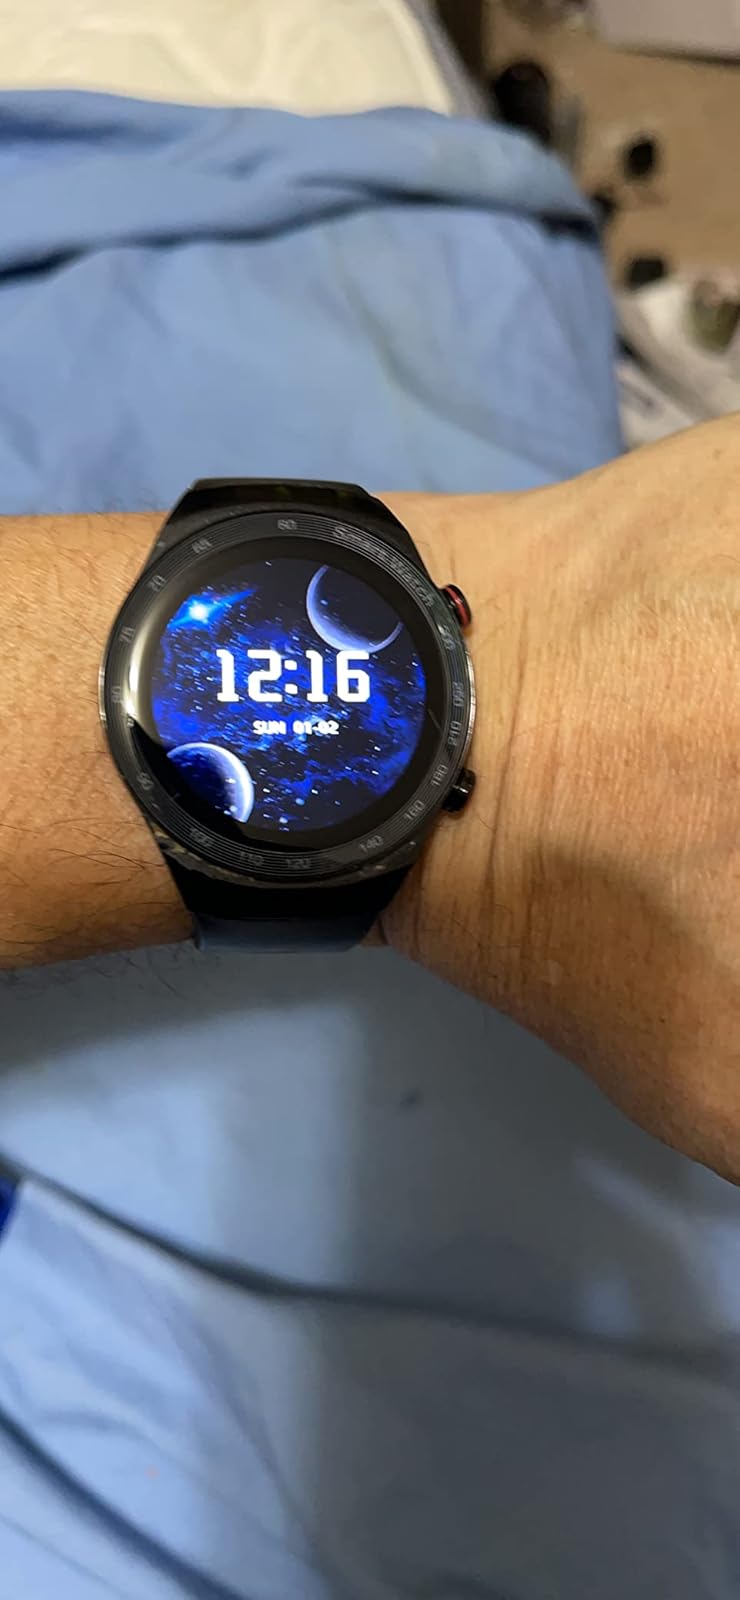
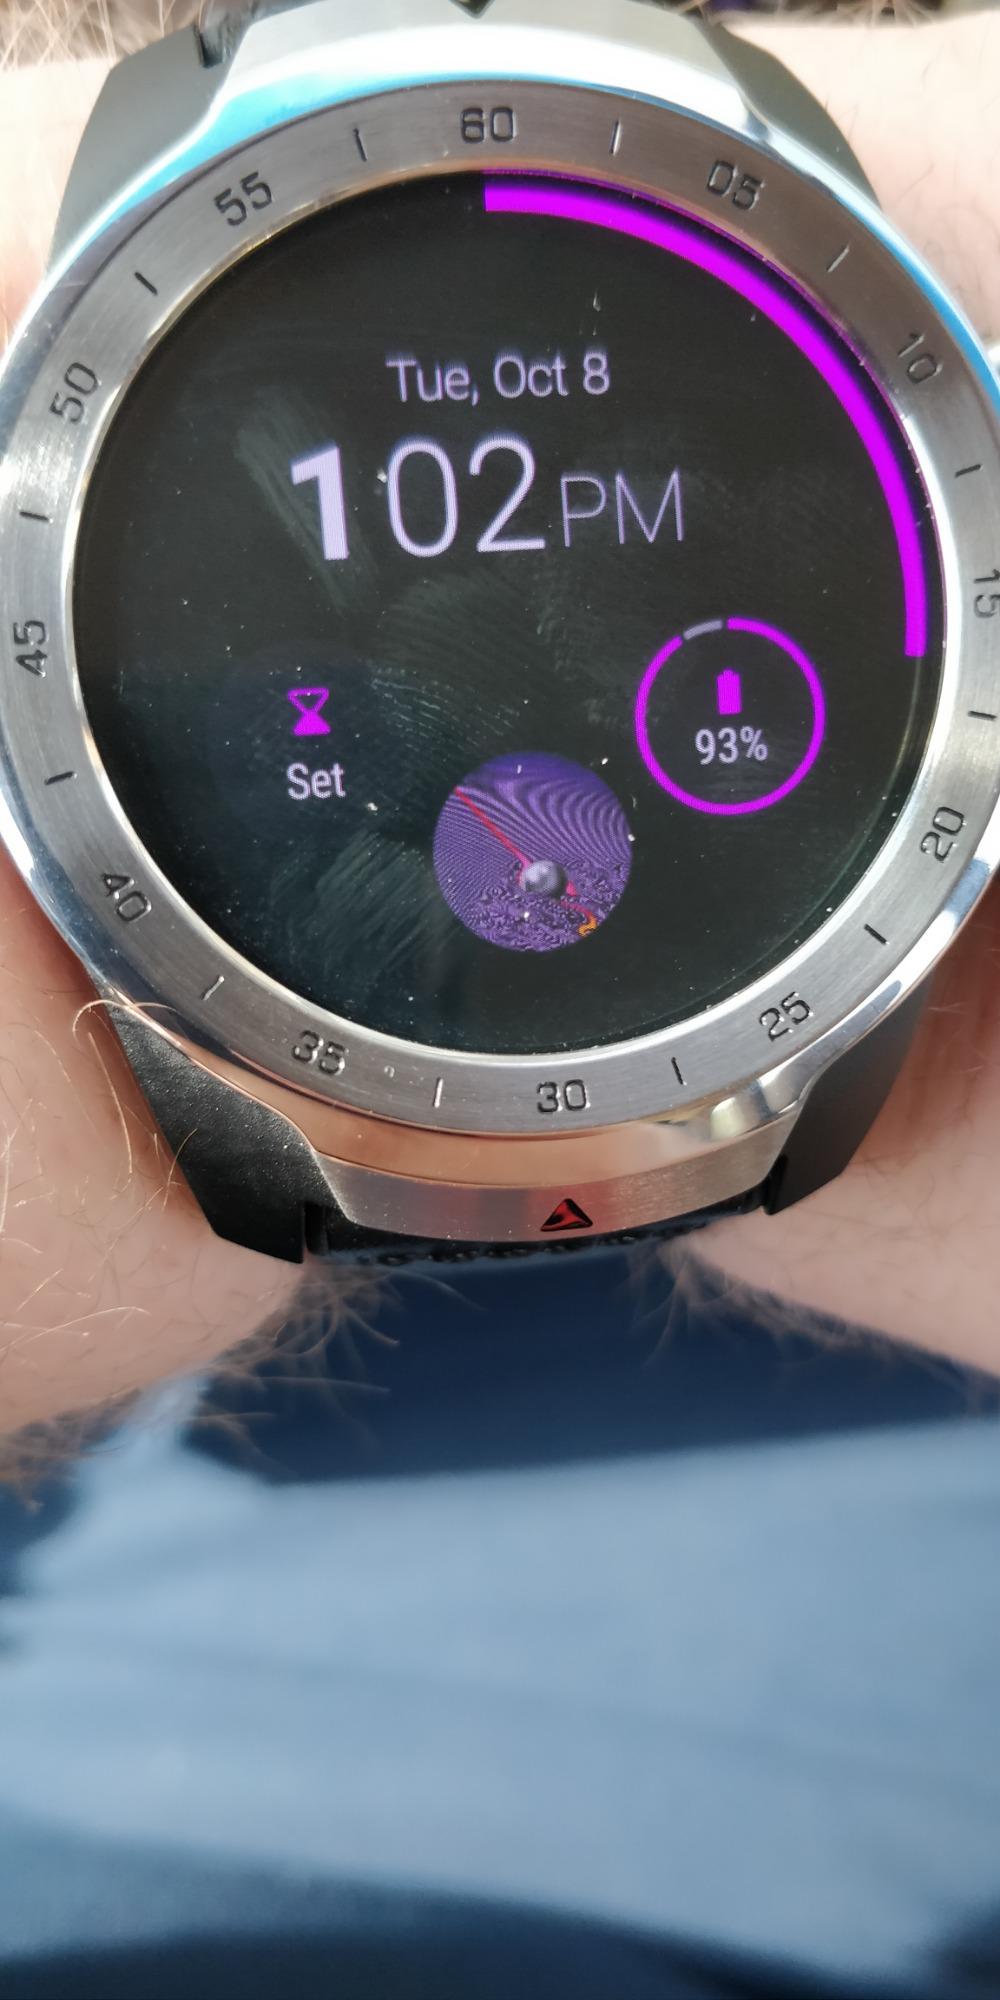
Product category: smartwatch
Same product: no